The Last Resort (novel)

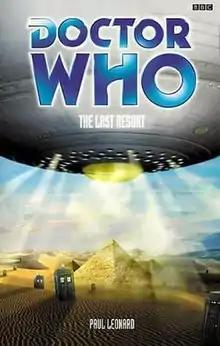

The Last Resort is a BBC Books original novel written by Paul Leonard and based on the long-running British science fiction television series "Doctor Who". It features the Eighth Doctor, Fitz and Anji.